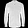
Label: Shirt